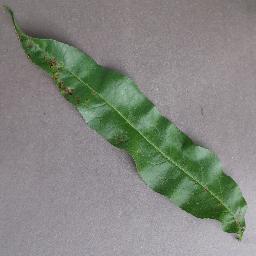
Label: Peach___Bacterial_spot